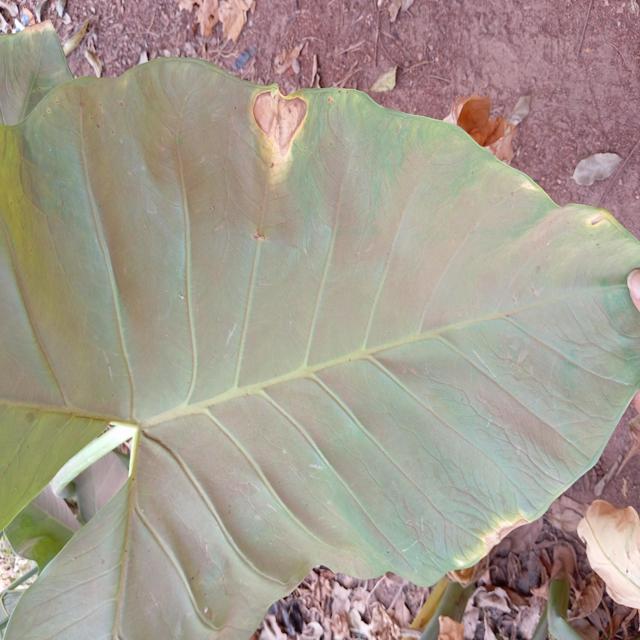
Label: Mid_Blight